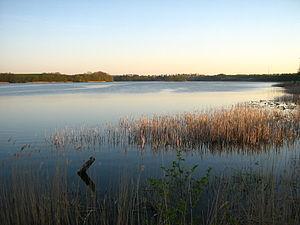
Le lac de Cambser est un lac situé dans le nord de l'Allemagne, dans le land de Mecklembourg-Poméranie-Occidentale et l'arrondissement du Mecklembourg-du-Nord-Ouest.